Sambhar Salt Lake

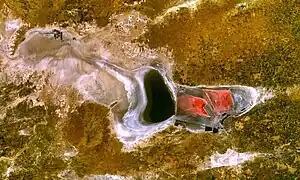
Satellite image of Sambhar Salt Lake taken in 2010, from WorldWind.

The lake receives water from six rivers: Mantha, Rupangarh, Khari, Khandela, Medtha and Samod. Lake has 5700 square km catchment area. The lake is an extensive saline wetland, with water depth fluctuating from as few as during the dry season to about 3 meters (10 ft) at the end of the monsoon season. It occupies an area of 190 to 230 square kilometers based on the season. The lake is elliptically shaped with a length of approximately 35.5 km and a breadth varying between 3 km and 11 km. The lake straddles Nagaur and Jaipur districts and borders on the Ajmer district. The circumference of the lake is 96 km, and it is surrounded by the Aravali hills on all sides.